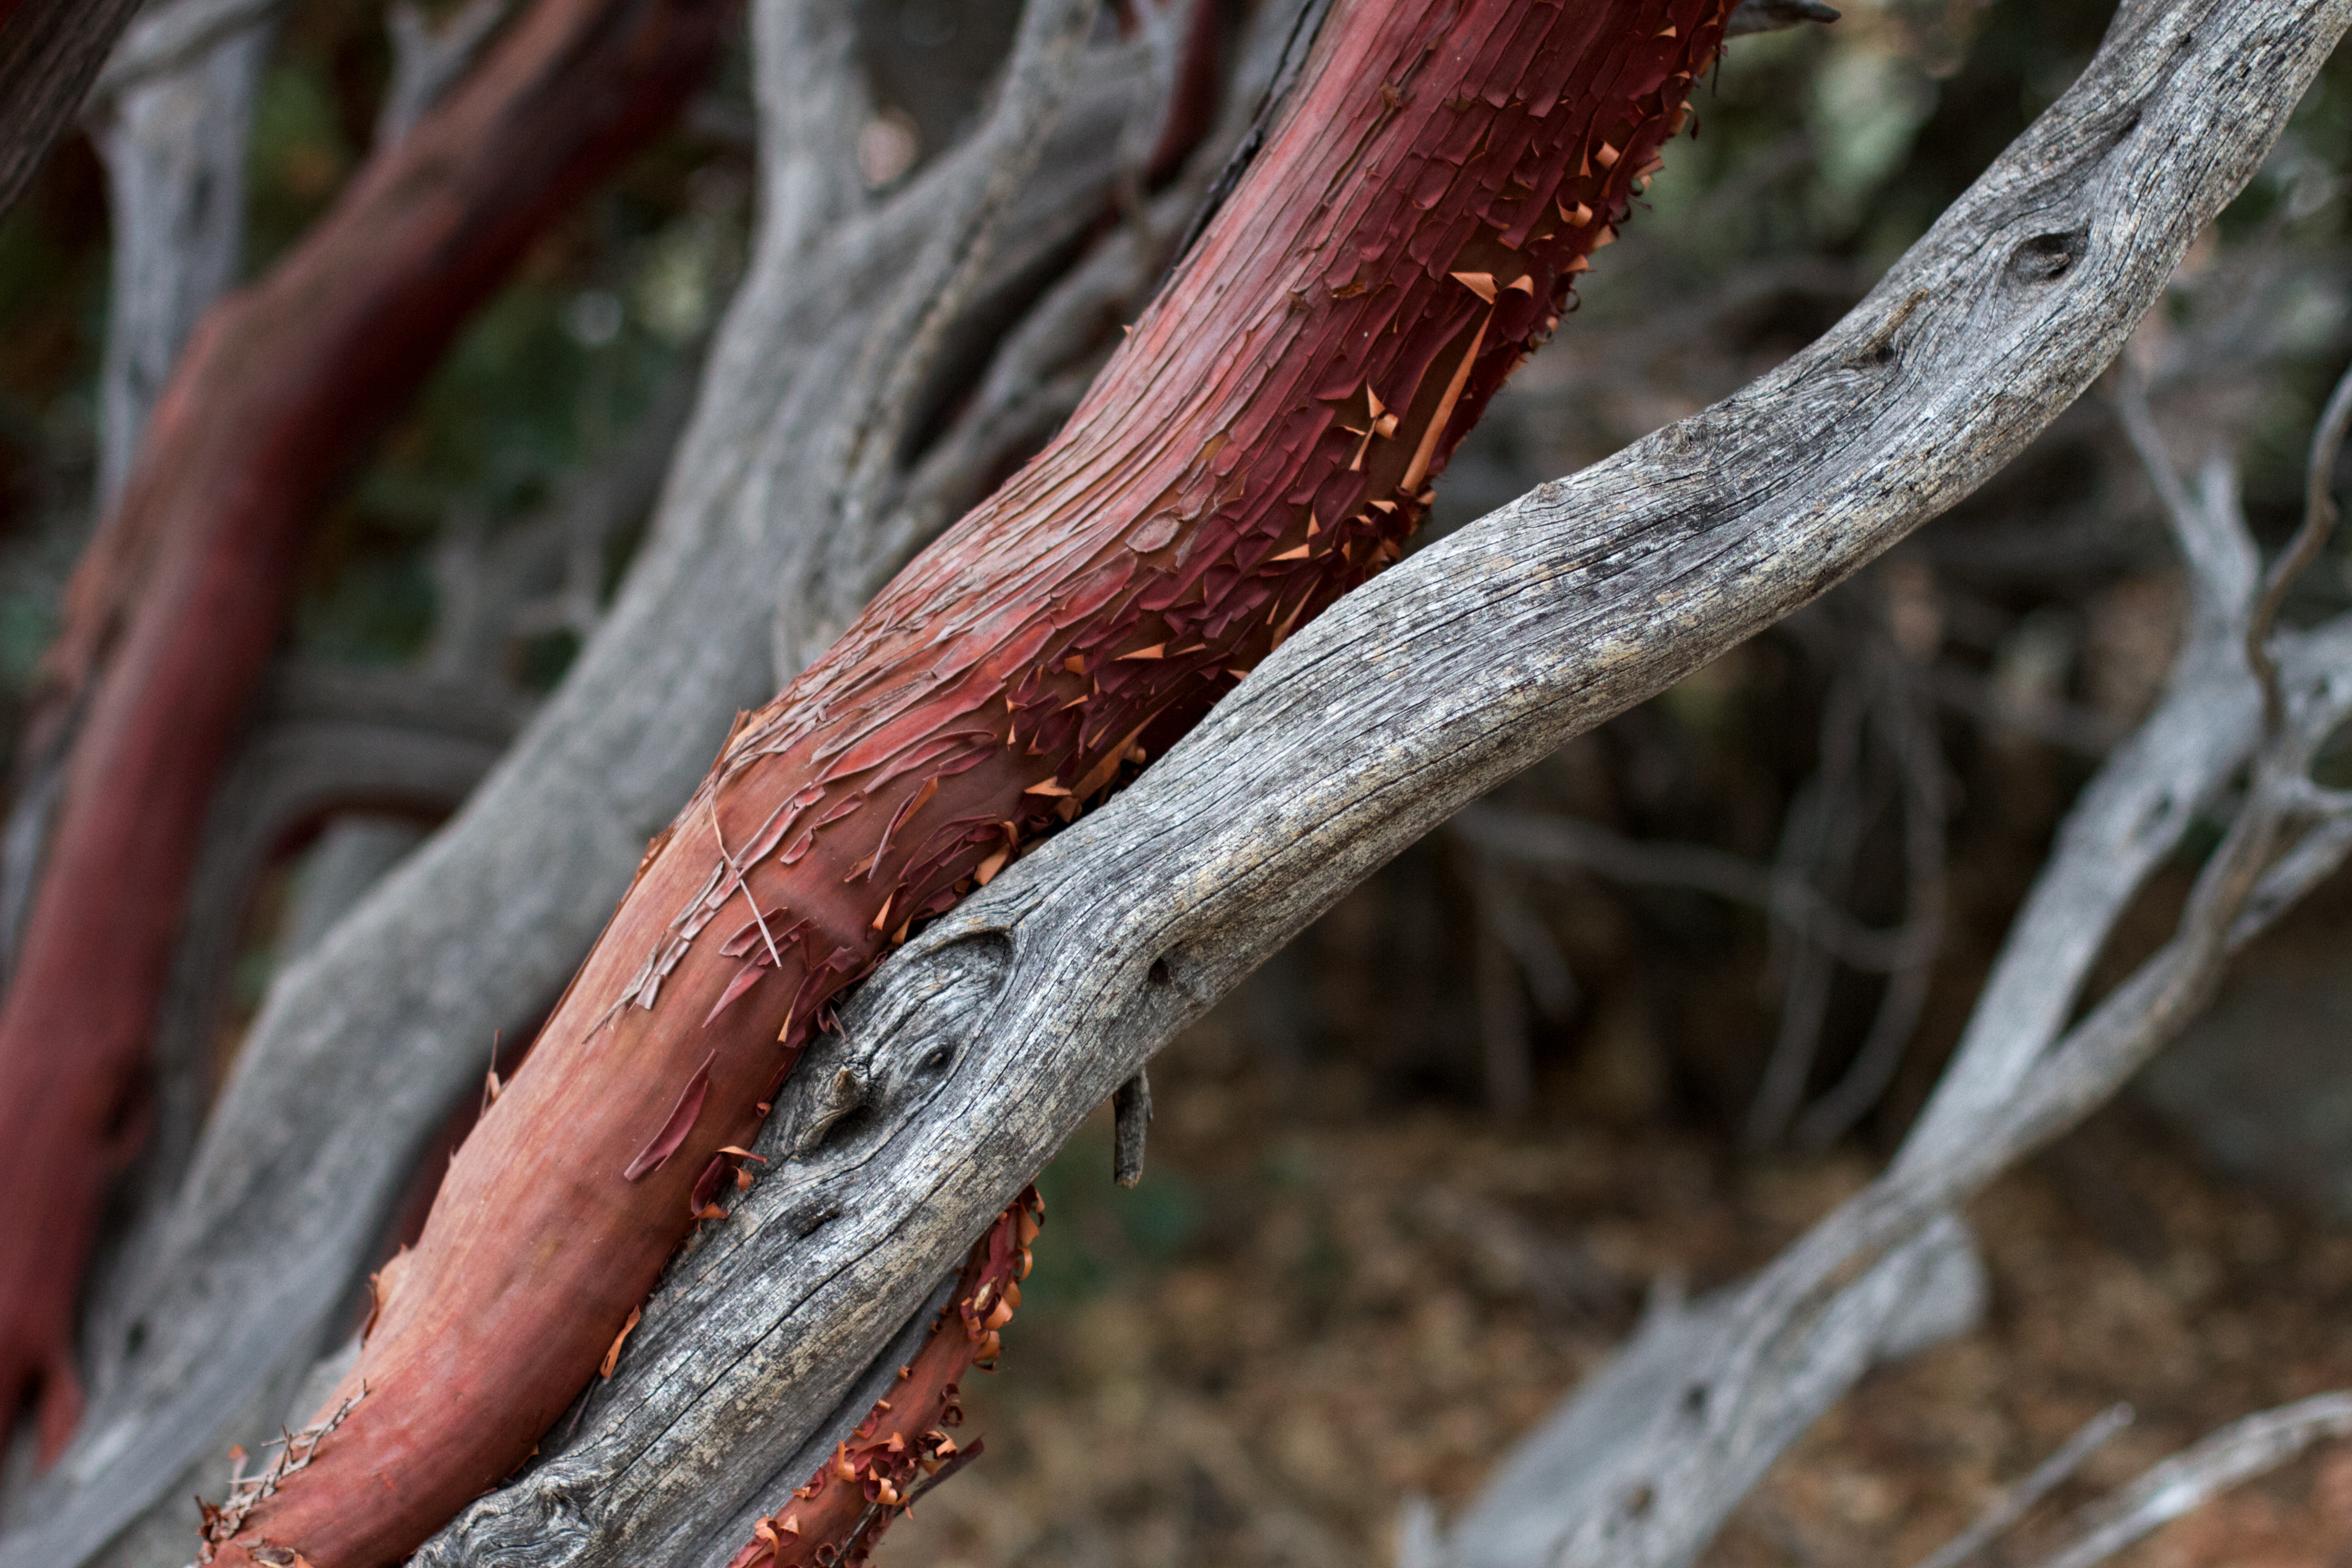
tree, nature, branch, plant, wood, leaf, flower, trunk, food, produce, soil, botany, flora, twig, root, close up, flowering plant, plant stem, woody plant, land plant, thorns spines and prickles